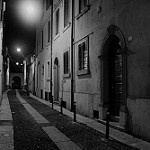
Label: B & W